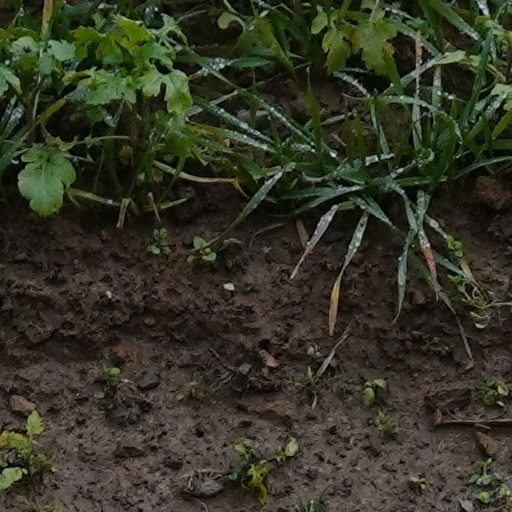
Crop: wheat